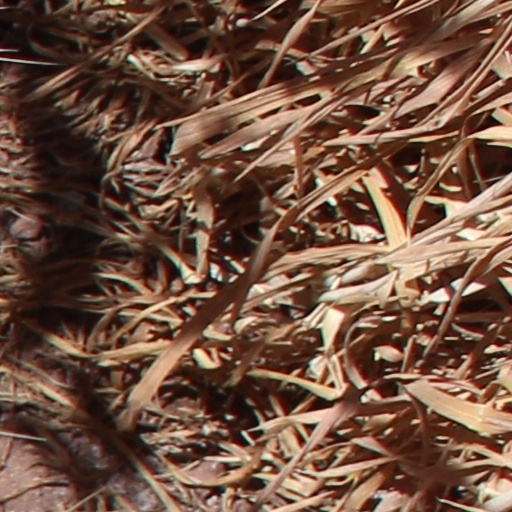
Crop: wheat